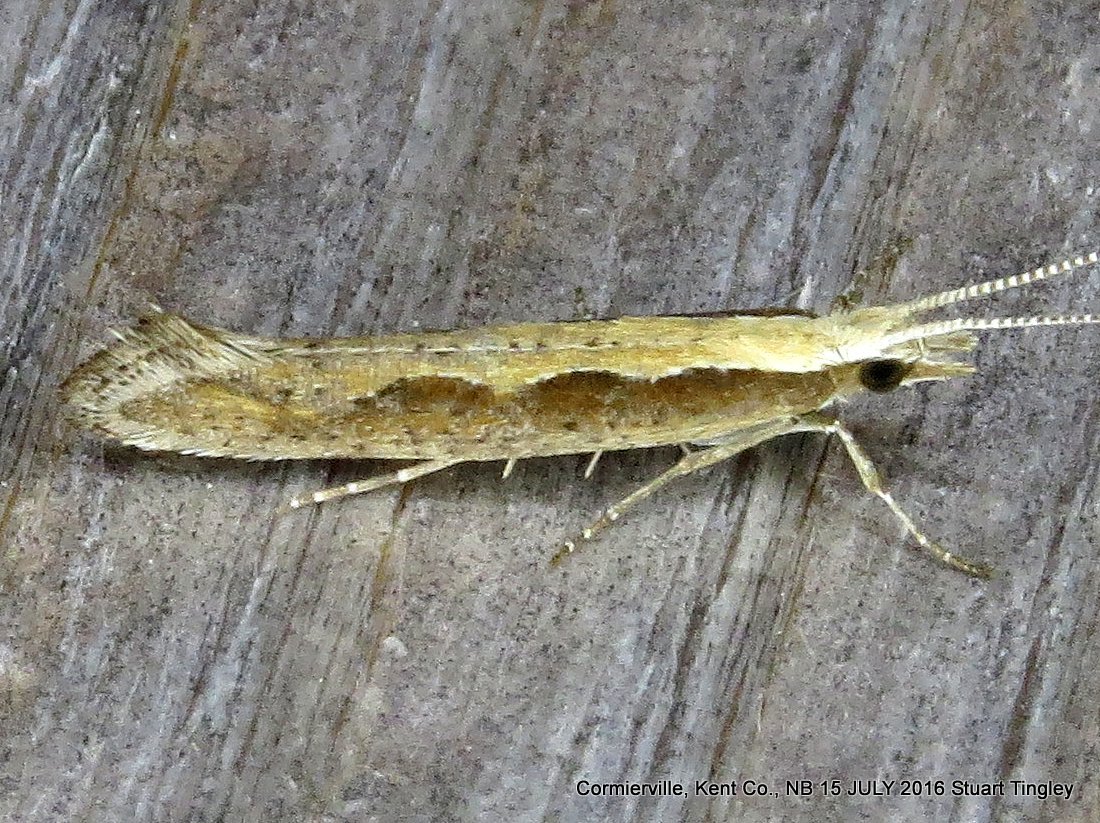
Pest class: diamondback_moth